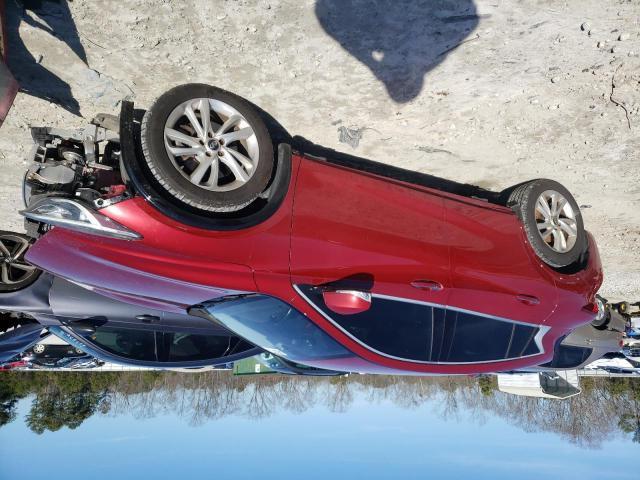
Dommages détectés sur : plaque d'immatriculation avant, pare-choc avant, feu avant droit, feu avant gauche, capot, aile avant droite, porte avant droite, porte arrière droite, aile arrière droite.
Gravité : majeur